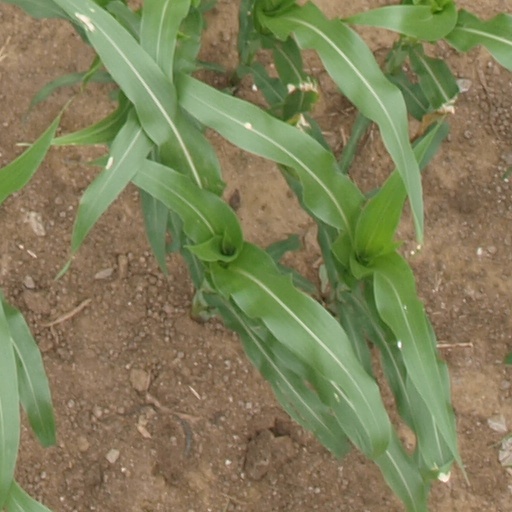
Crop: maize; corn